Simon II Nagymartoni

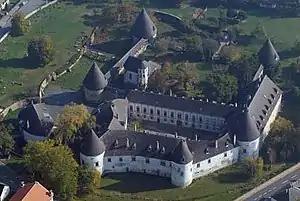
The castle of Kobersdorf in Austria

In retaliation of the Kőszegis' consecutive plundering attacks on Austrian soil, Albert I, Duke of Austria launched a massive military campaign ("Güssing Feud") with his 15,000-size army against the Kőszegis and their "familiares"' castles and forts in the spring of 1289. In the first stage of the campaign, the Austrian troops commanded by Hugo von Taufert surrounded and besieged the fort of Nagymarton defended by Simon and Michael for 11 days. Although Ivan Kőszegi sent auxiliary troops to repel the attackers, but it failed to liberate the castle. Simon and Michael were forced to surrender the fortress in exchange for a free departure on 15 May 1289. The brothers retreated into their possessions in Esztergom County pro tempore. The Austrians captured at least 30 fortresses and settlements along the western border by the end of the war.